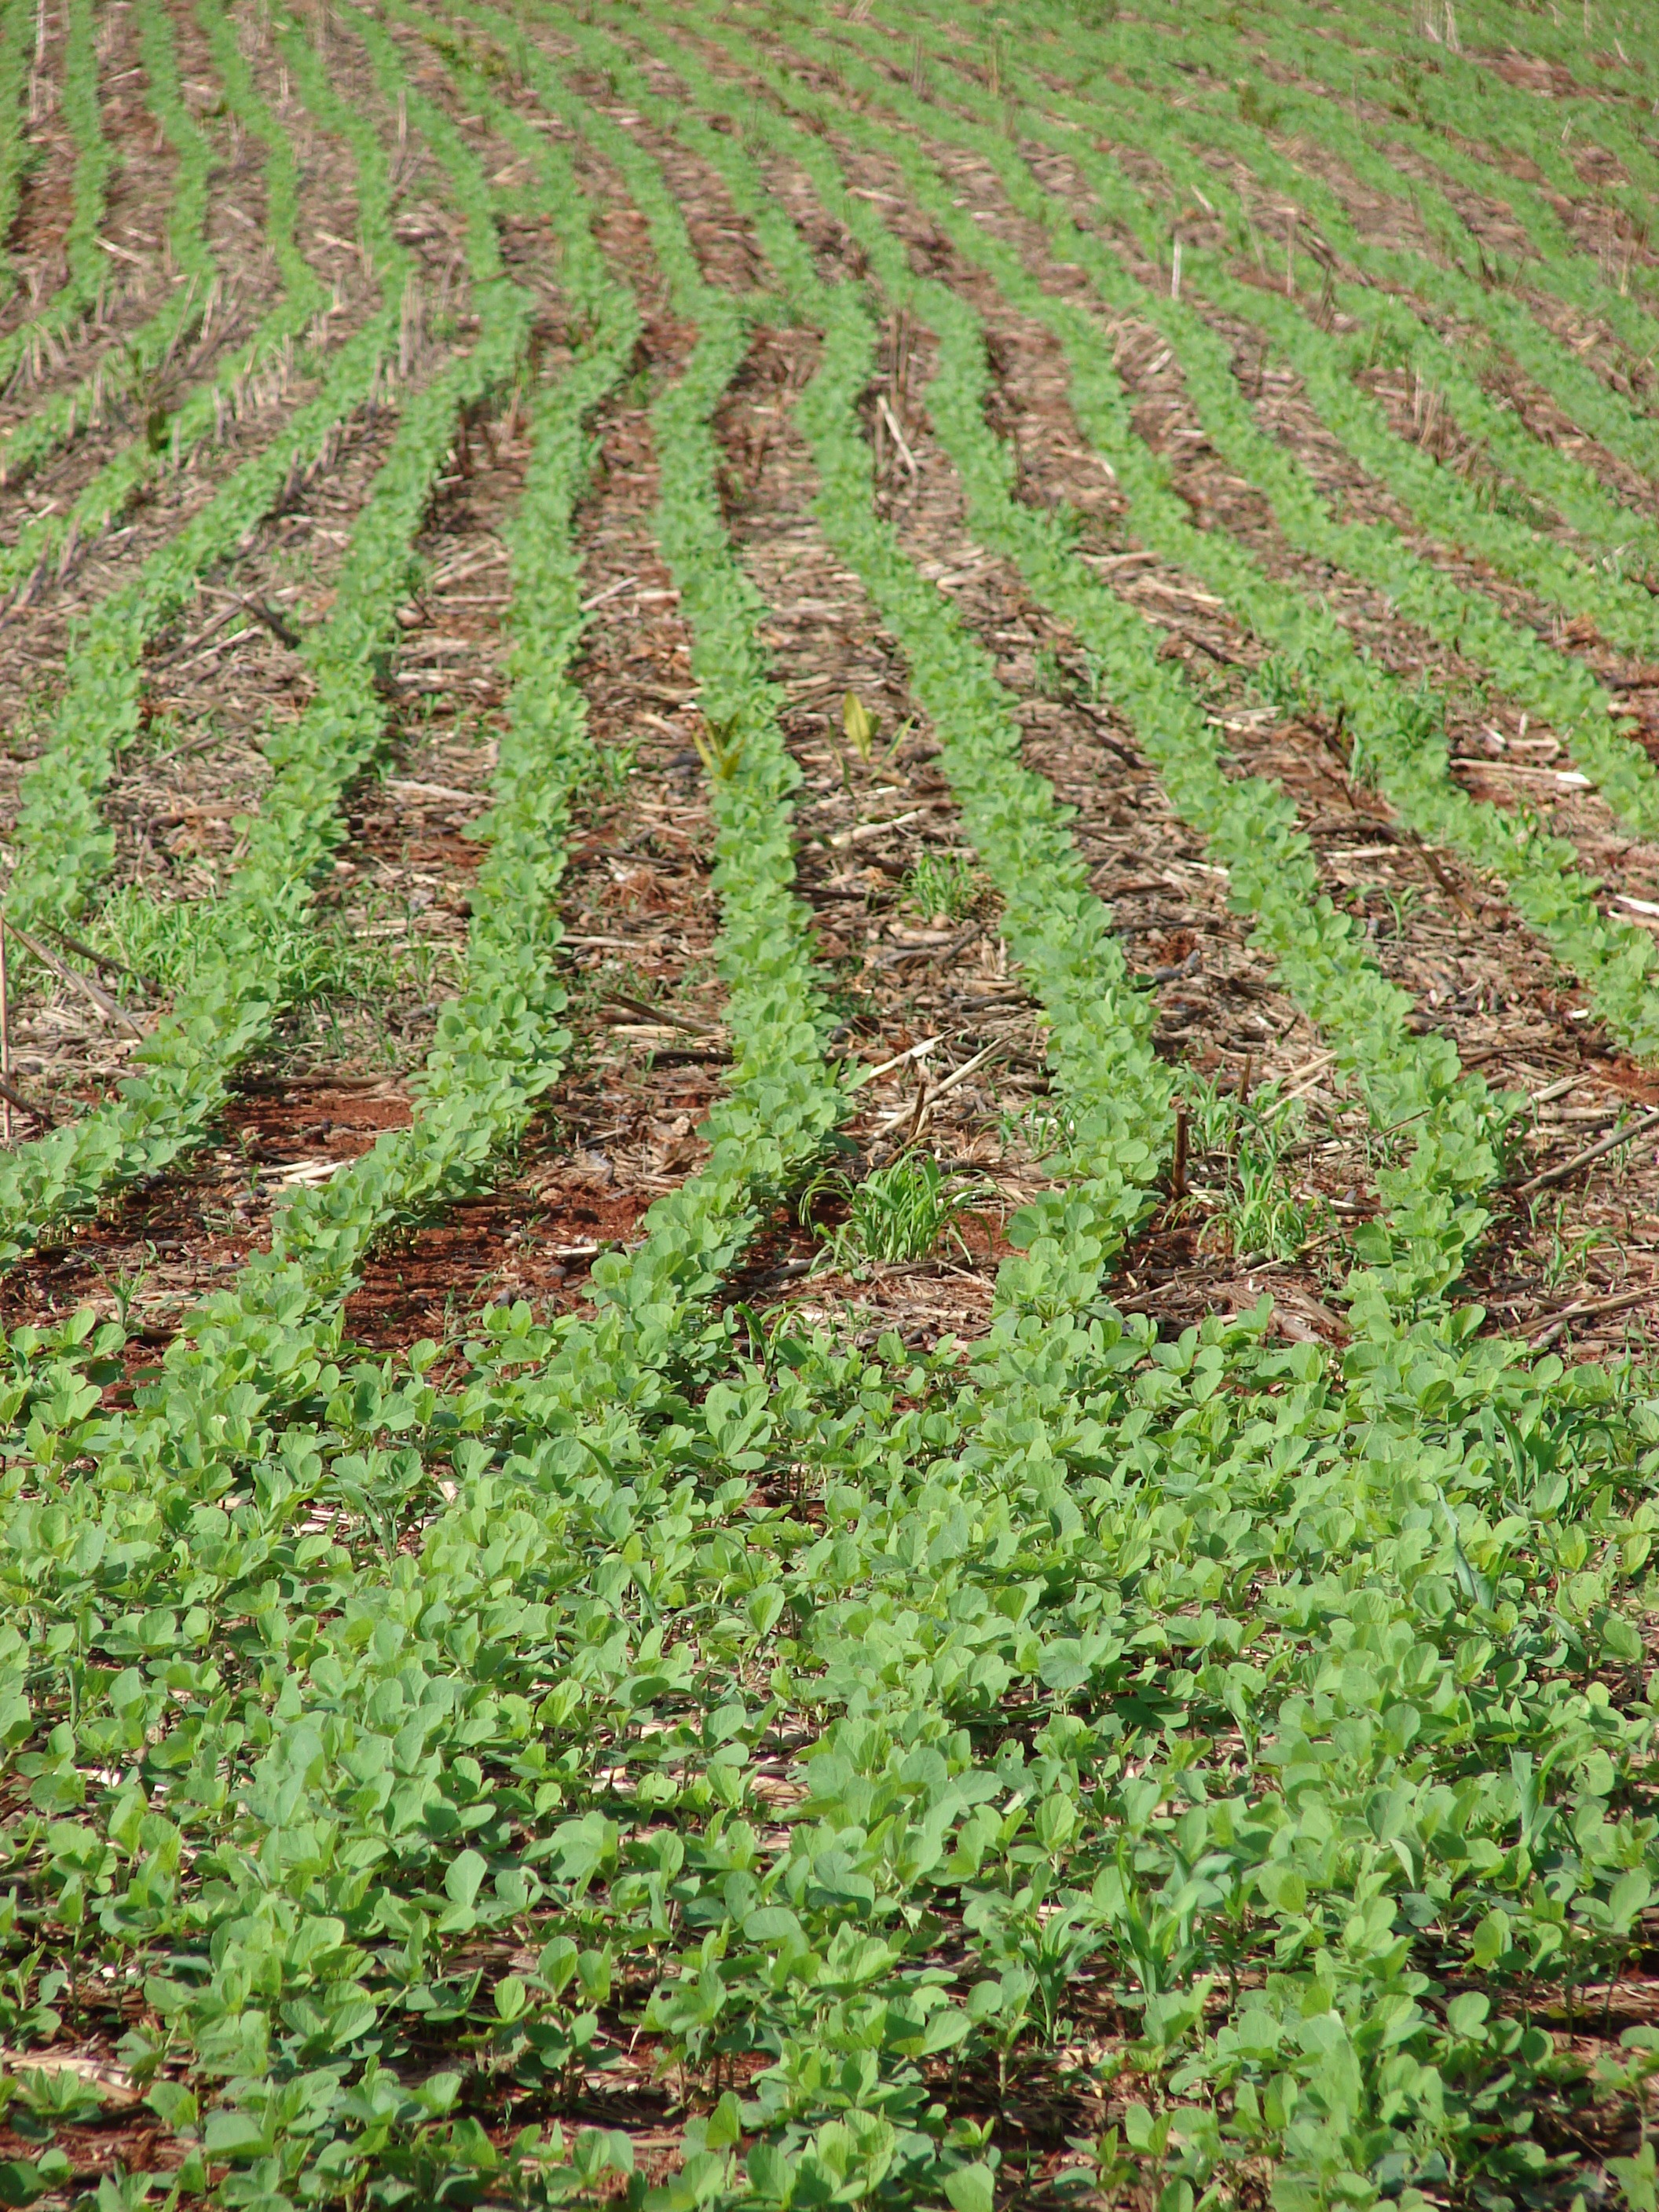
plant, field, farm, green, herb, produce, crop, soil, agriculture, shrub, soybeans, plantation, grass family